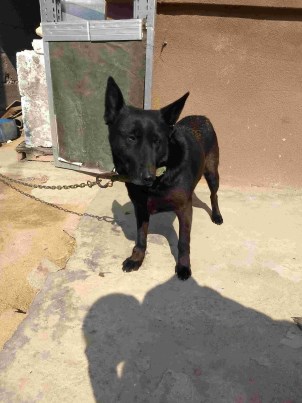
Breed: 3336-n000121-chinese_rural_dog